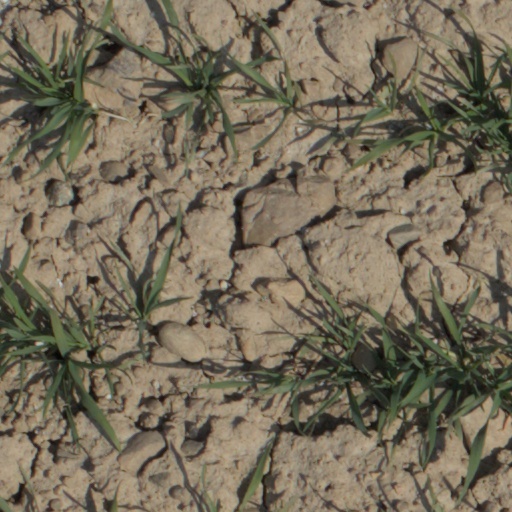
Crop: wheat